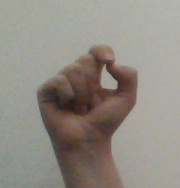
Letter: fa